Gödel's Loophole

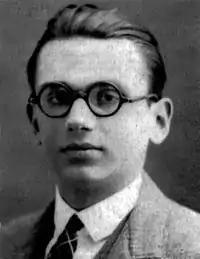
Kurt Gödel in 1925

Gödel's Loophole is a supposed "inner contradiction" in the Constitution of the United States which Austrian-American logician, mathematician, and analytic philosopher Kurt Gödel postulated in 1947. The loophole would permit America's republican structure to be legally turned into a dictatorship. Gödel told his friend Oskar Morgenstern about the existence of the flaw and Morgenstern told Albert Einstein about it at the time, but Morgenstern, in his recollection of the incident in 1971, never mentioned the exact problem as Gödel saw it. This has led to speculation about the precise nature of what has come to be called "Gödel's Loophole." It has been called "one of the great unsolved problems of constitutional law" by American constitutional law scholar John Nowak.